My Little Pony: Equestria Girls – Rainbow Rocks

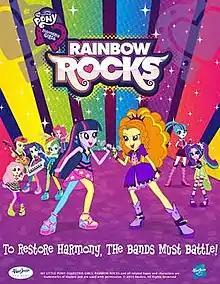
Theatrical release poster

My Little Pony: Equestria Girls – Rainbow Rocks, known simply as Rainbow Rocks, is a 2014 animated fantasy musical film which is a part of Hasbro's toy line and media franchise, which is a spin-off of the 2010 relaunch of the main My Little Pony franchise. The film was animated using Adobe Flash, directed by Jayson Thiessen and Ishi Rudell, written by Meghan McCarthy, and was produced by DHX Media's 2D animation studio in Vancouver, Canada for Hasbro Studios in the United States, as a sequel to the 2013's "" film. The film premiered in select theaters across the United States and Canada on September 27, 2014, which was followed by broadcast on Discovery Family, a joint venture between Discovery, Inc. and Hasbro, on October 17, 2014, and then a home media release on October 28, 2014, by Shout! Factory.